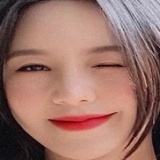
diễn viên Quỳnh Kool